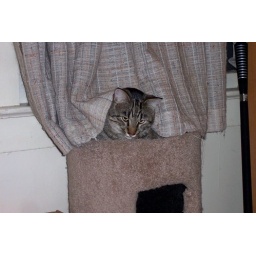
Benjamin in or on the cat tower